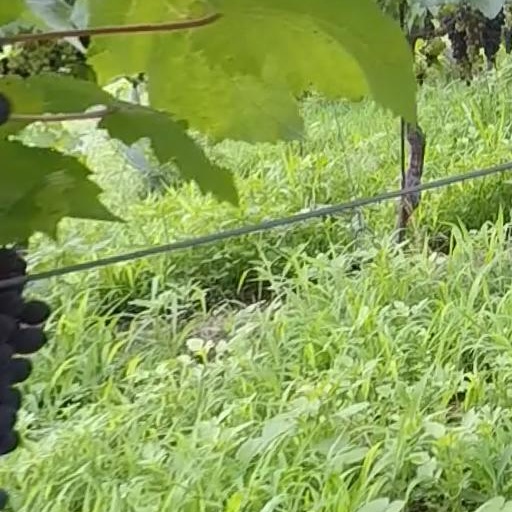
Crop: grape